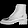
Label: Ankle boot